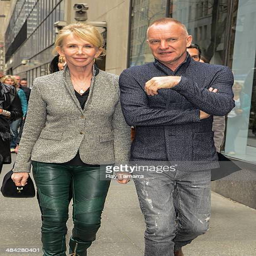
actor and rock artist leave the taping